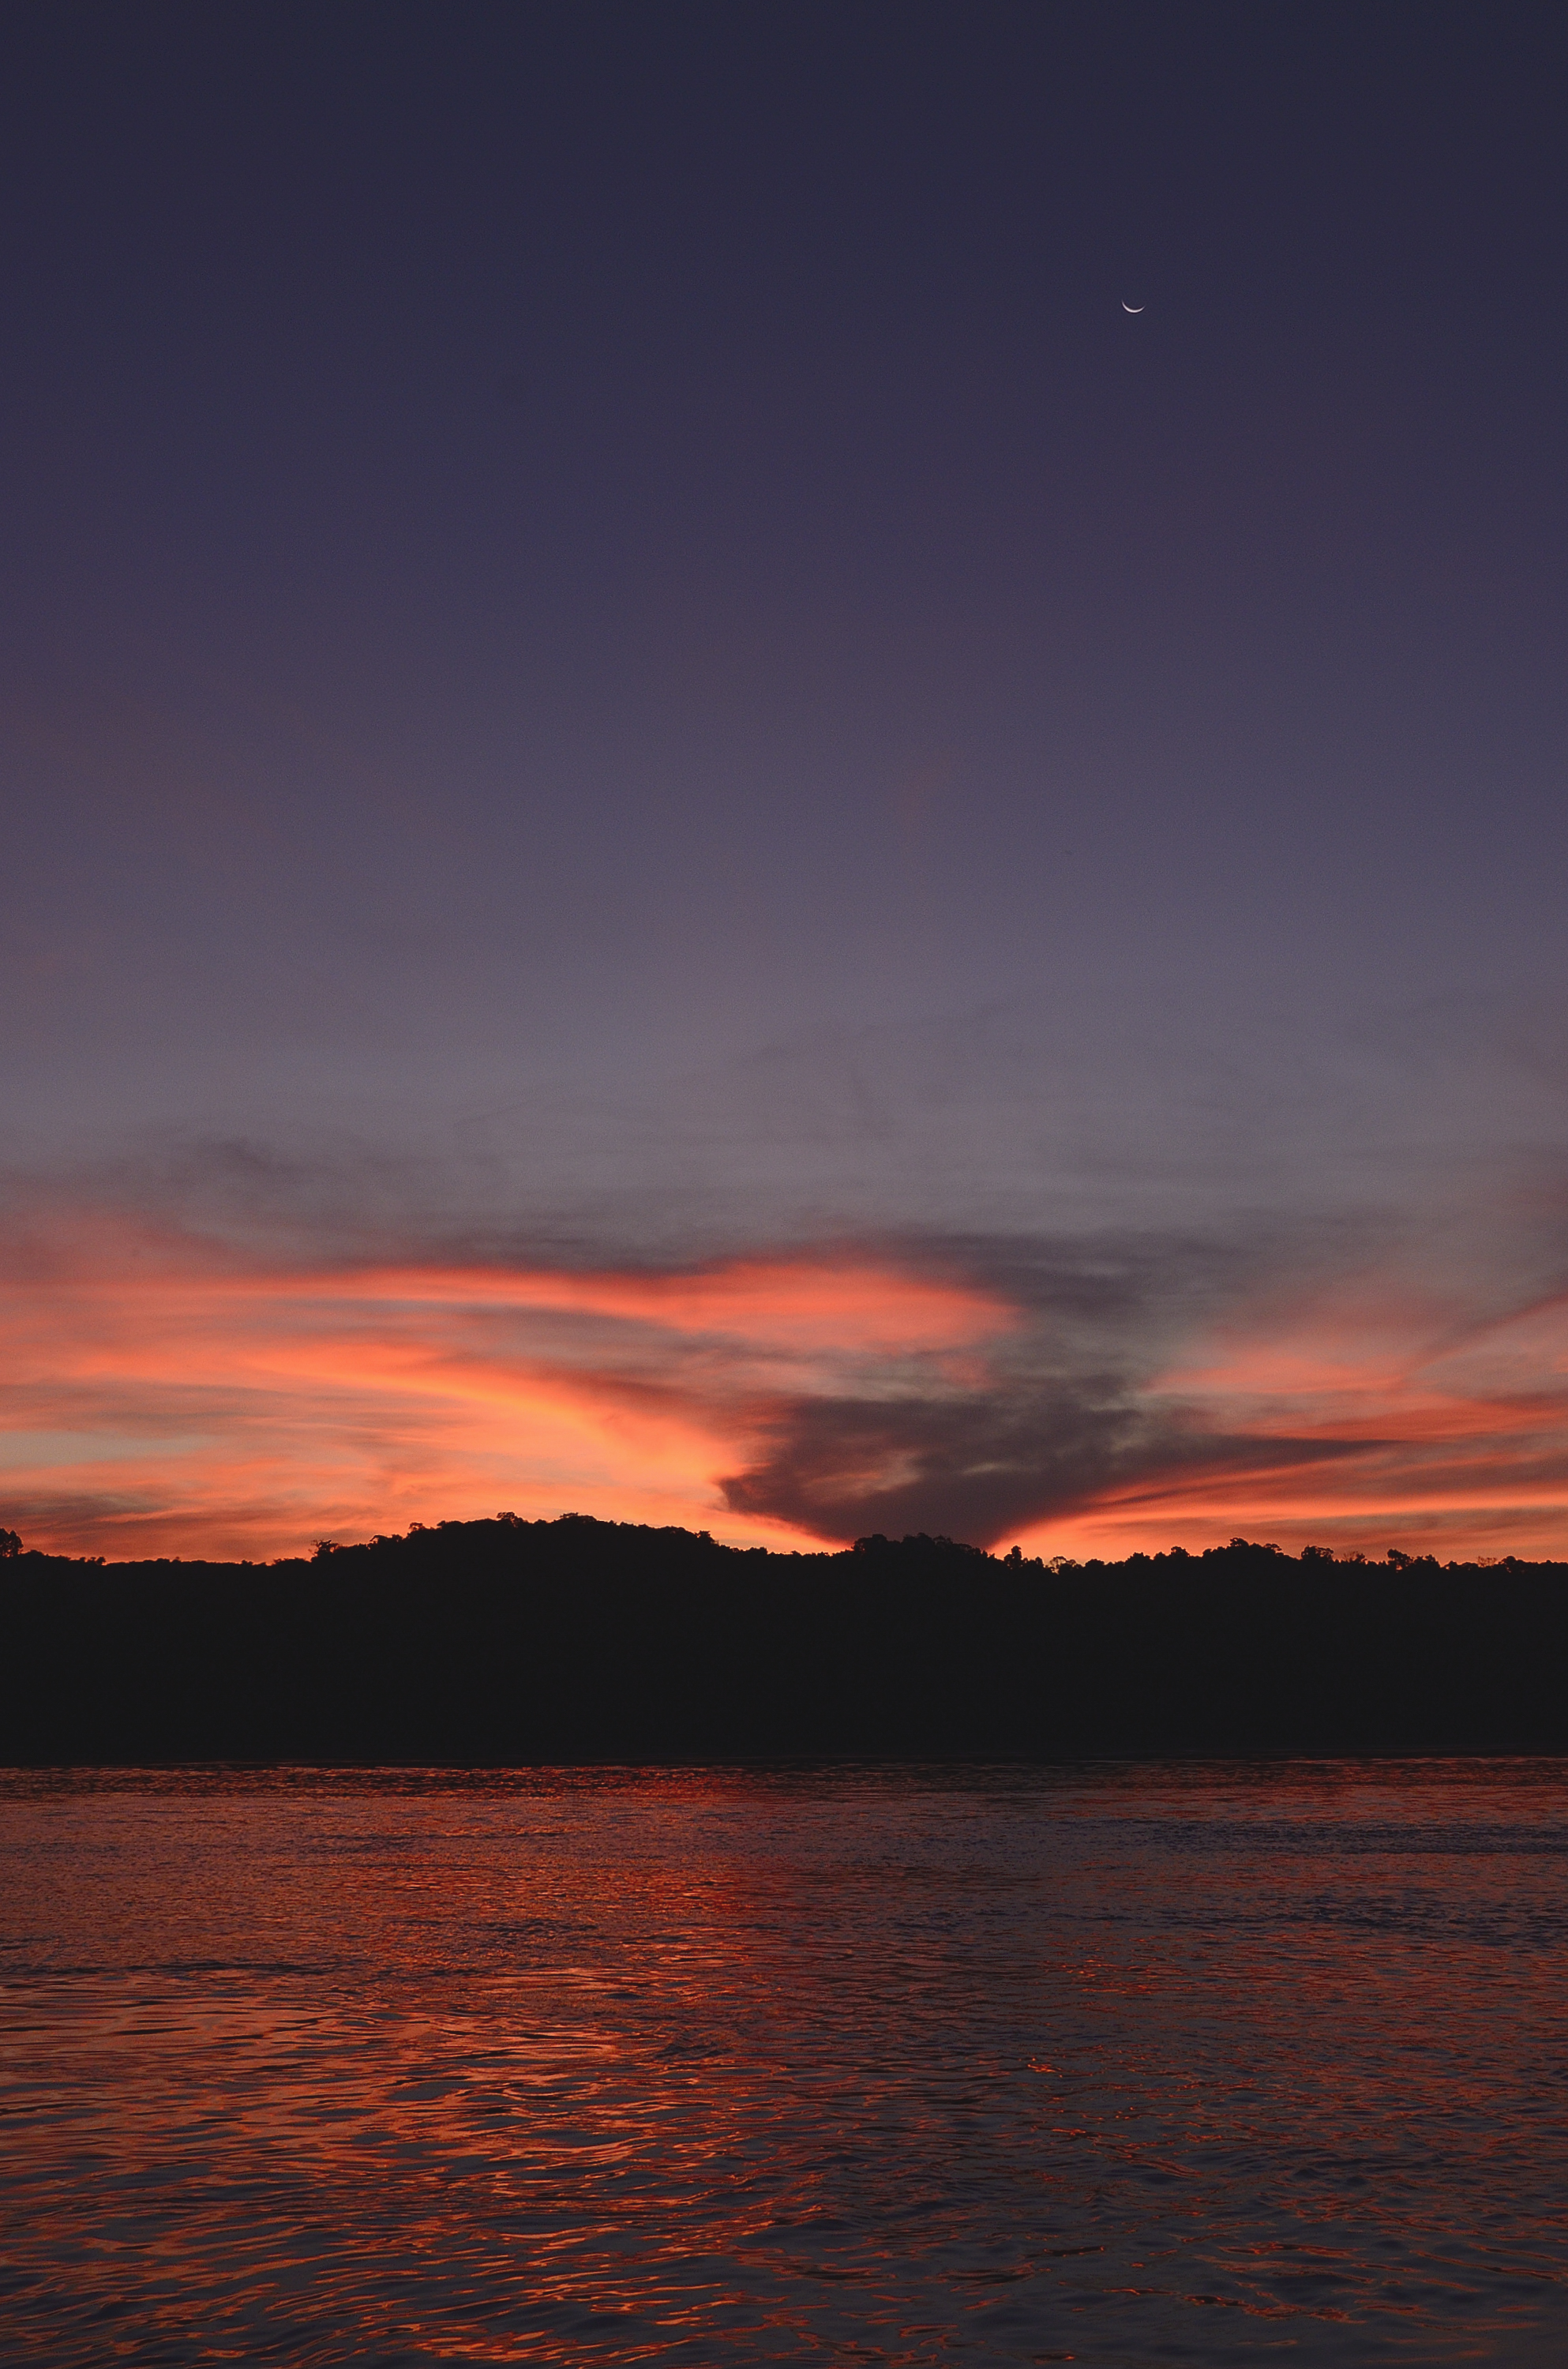
sea, ocean, horizon, cloud, sky, sun, sunrise, sunset, morning, lake, dawn, atmosphere, dusk, evening, reflection, rio, nubes, atardecer, misiones, parana, montecarlo, clubdepesca, loch, afterglow, astronomical object, red sky at morning